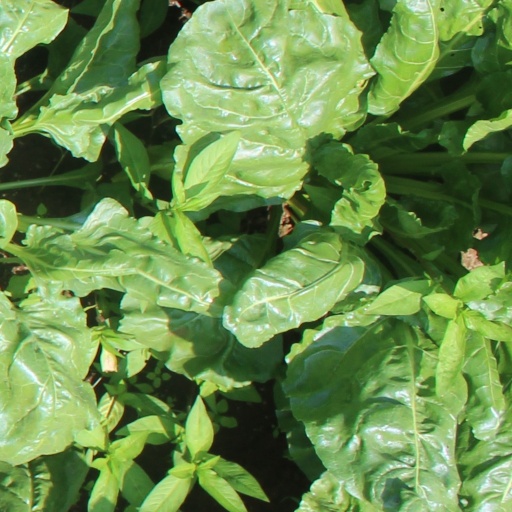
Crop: sugar beet